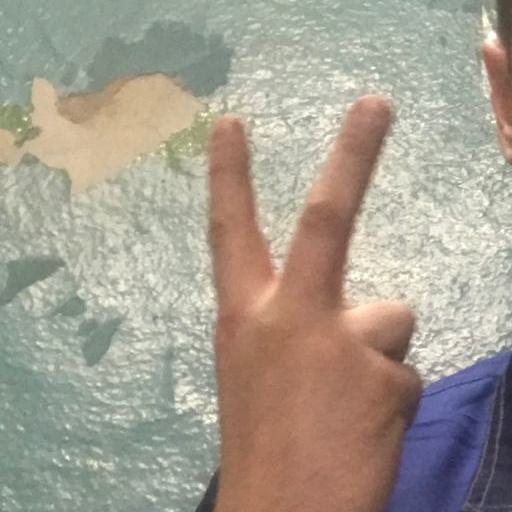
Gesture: peace_inverted